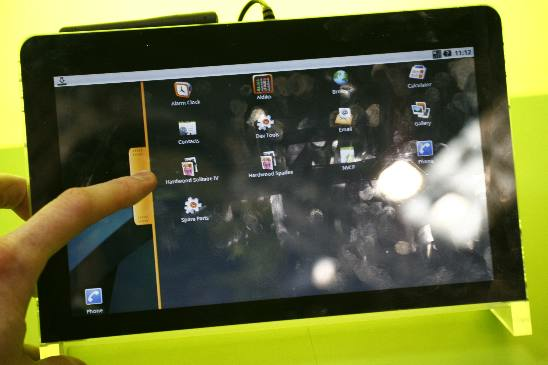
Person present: No